Western Union Defence Organisation

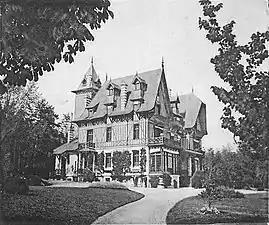
The high-level headquarters of Chairman Montgomery of the C-in-C Committee was situated in (demolished in 1998) in Fontainebleau's neighbouring commune Avon.

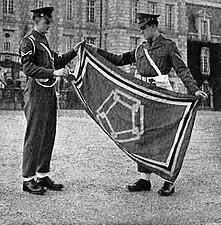
NCOs of the Corps of the Royal Military Police displaying the Western Union Standard on 1 October 1949, outside Château de Courances, which served as private residence for Chairman Montgomery.

The Western Union Commanders-in-Chief Committee, responsible to the Western Union Chiefs-of-Staff Committee, was created on 5 October 1948.